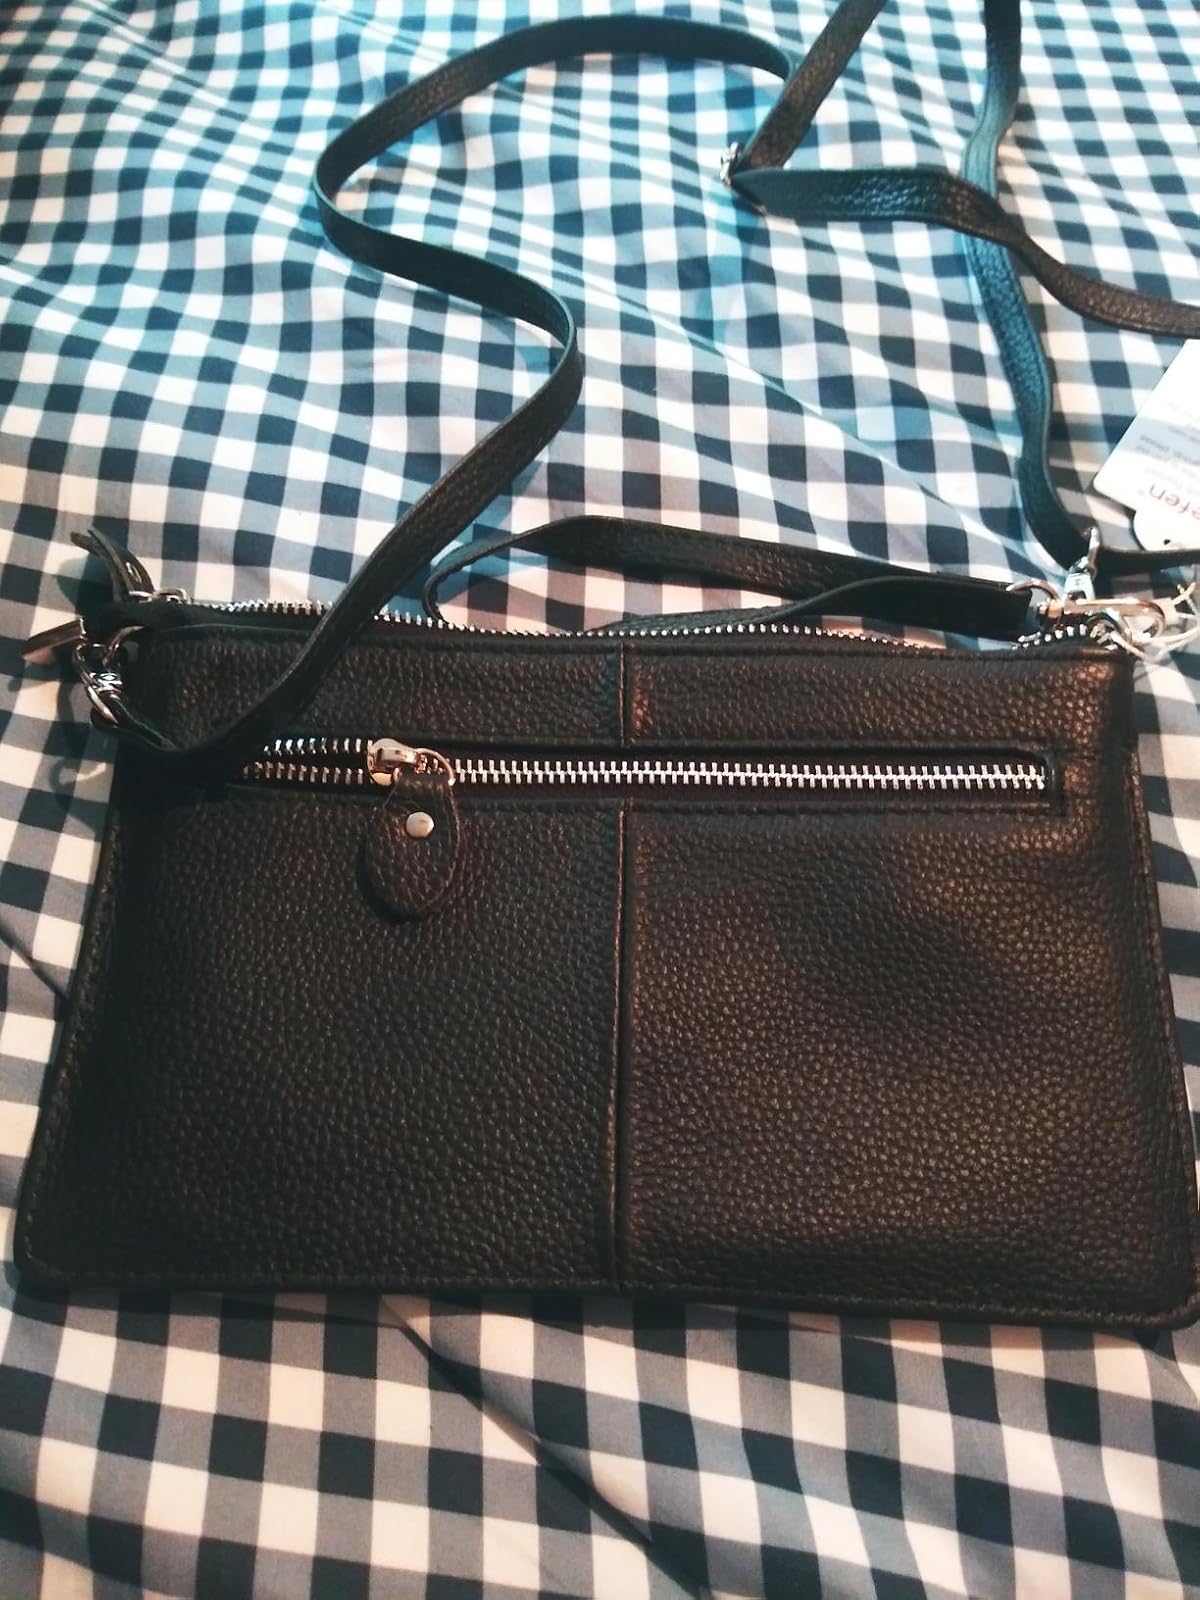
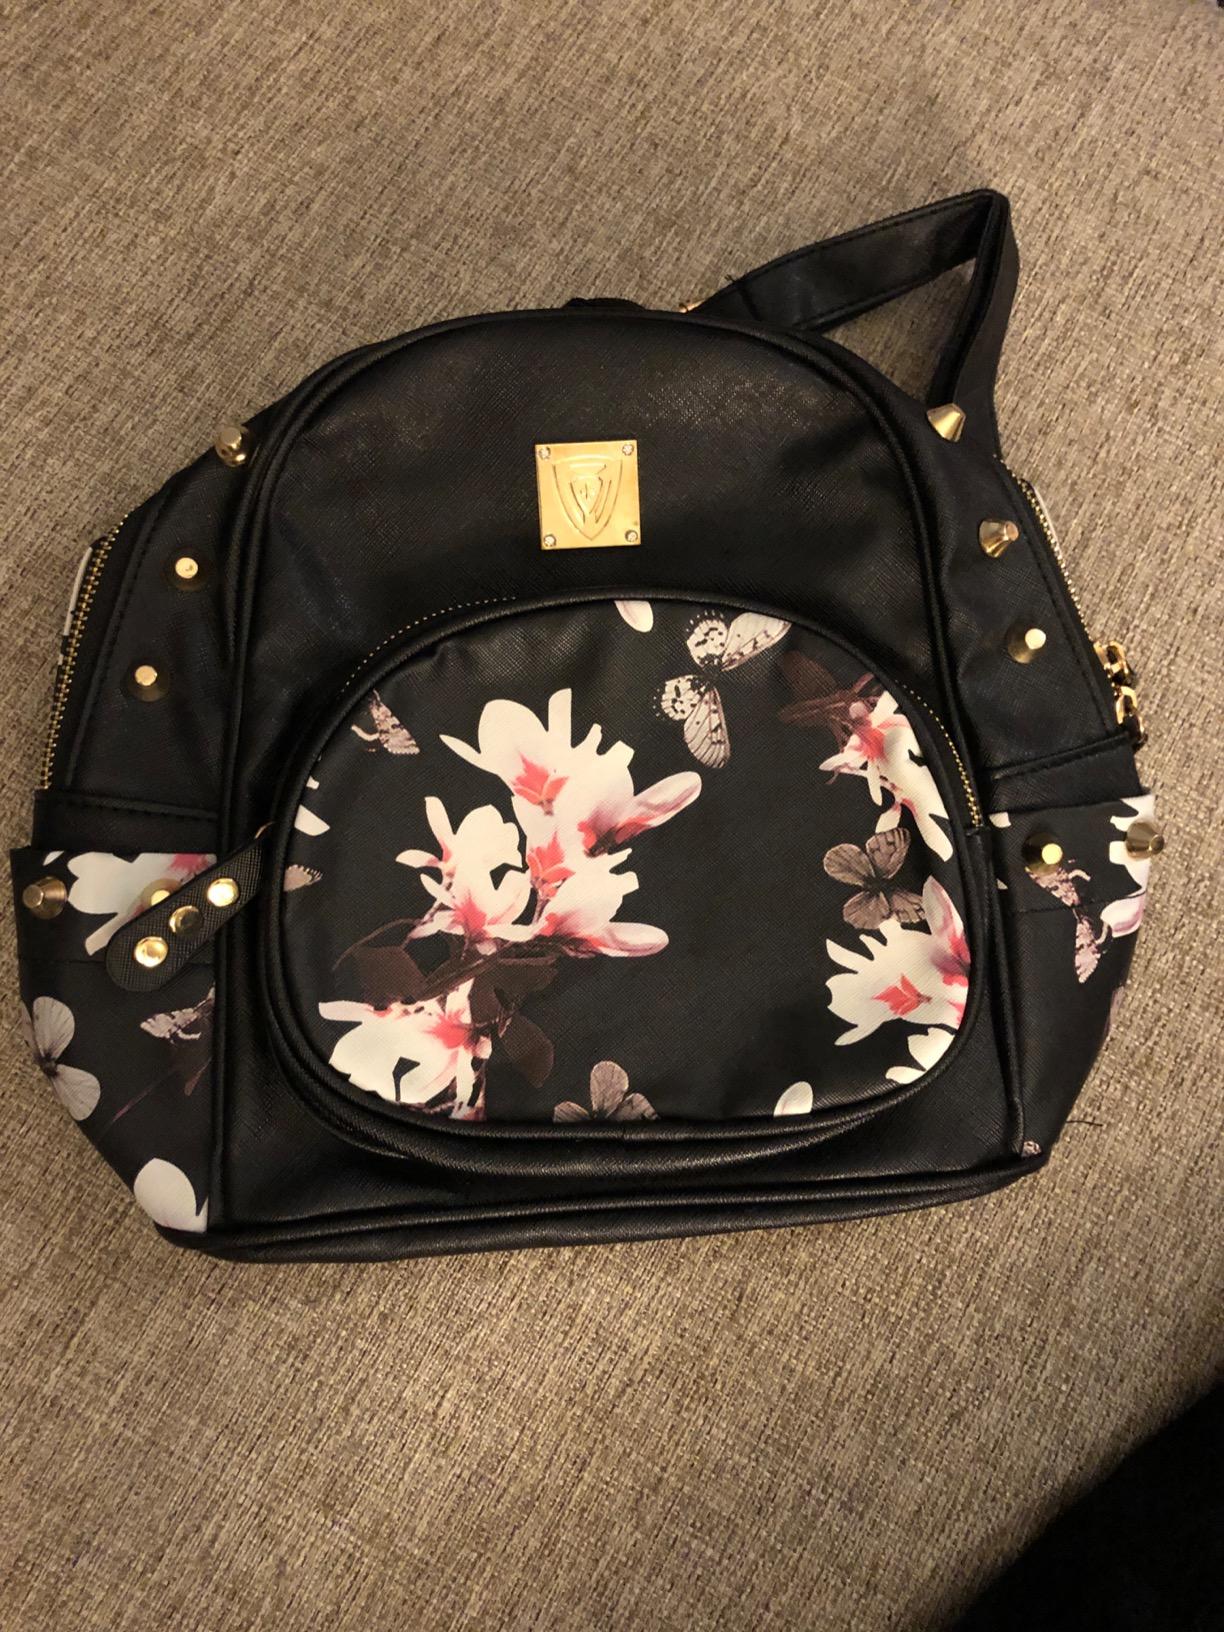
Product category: accessories_handbag
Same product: no